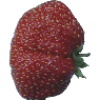
Label: strawberry_wedge